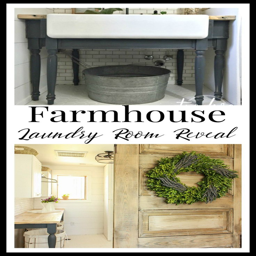
accommodation feature - using materials from retail , this blogger was able to give her space a finished , rustic look - via person on main